Mosque–Cathedral of Córdoba

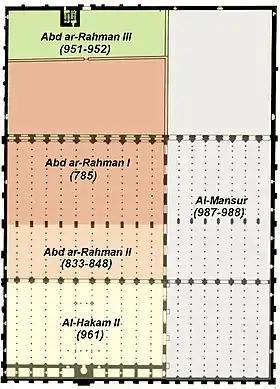
Floor plan of the expanded mosque, with each major historical phase of expansion labelled for the ruler who commissioned it and the documented starting date (which sometimes varies depending on the sources)

The mosque originally had four entrances: one was in the center of the north wall of the courtyard (aligned with the mihrab to the south), two more were in the west and east walls of the courtyard, and a fourth one was in the middle of the west wall of the prayer hall. The latter was known as "Bab al-Wuzara"' (the "Viziers' Gate", today known as "Puerta de San Esteban") and was most likely the entrance used by the emir and state officials who worked in the palace directly across the street.